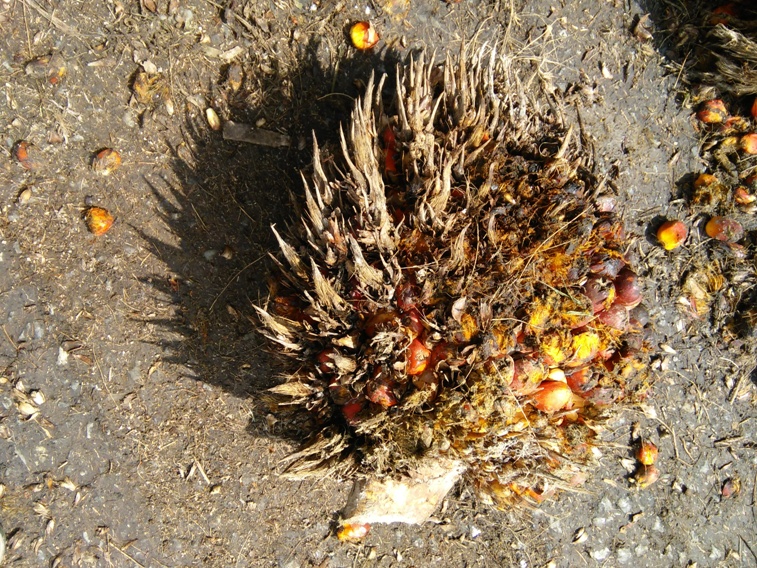
Ripeness: Overripe